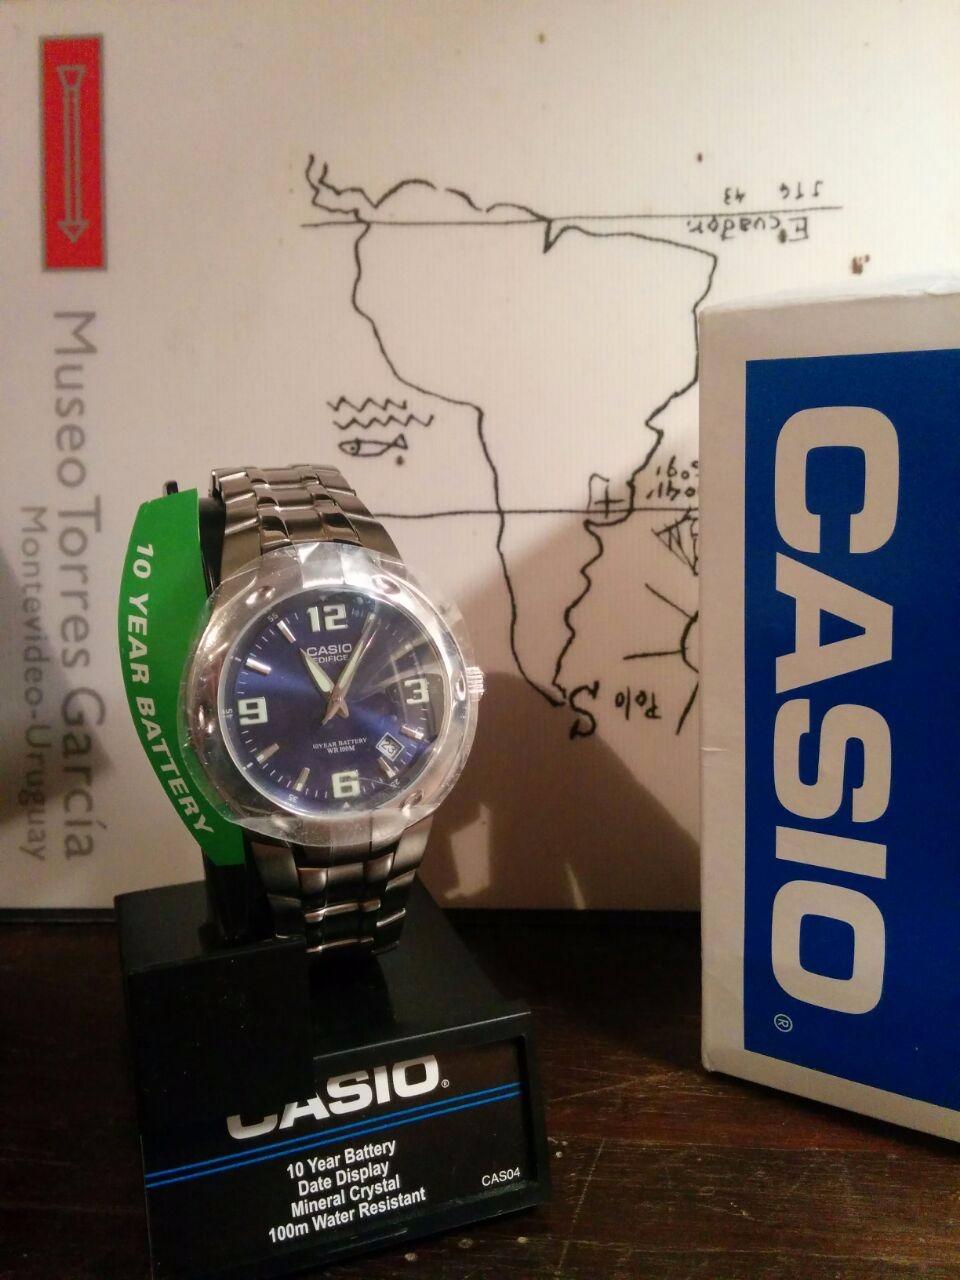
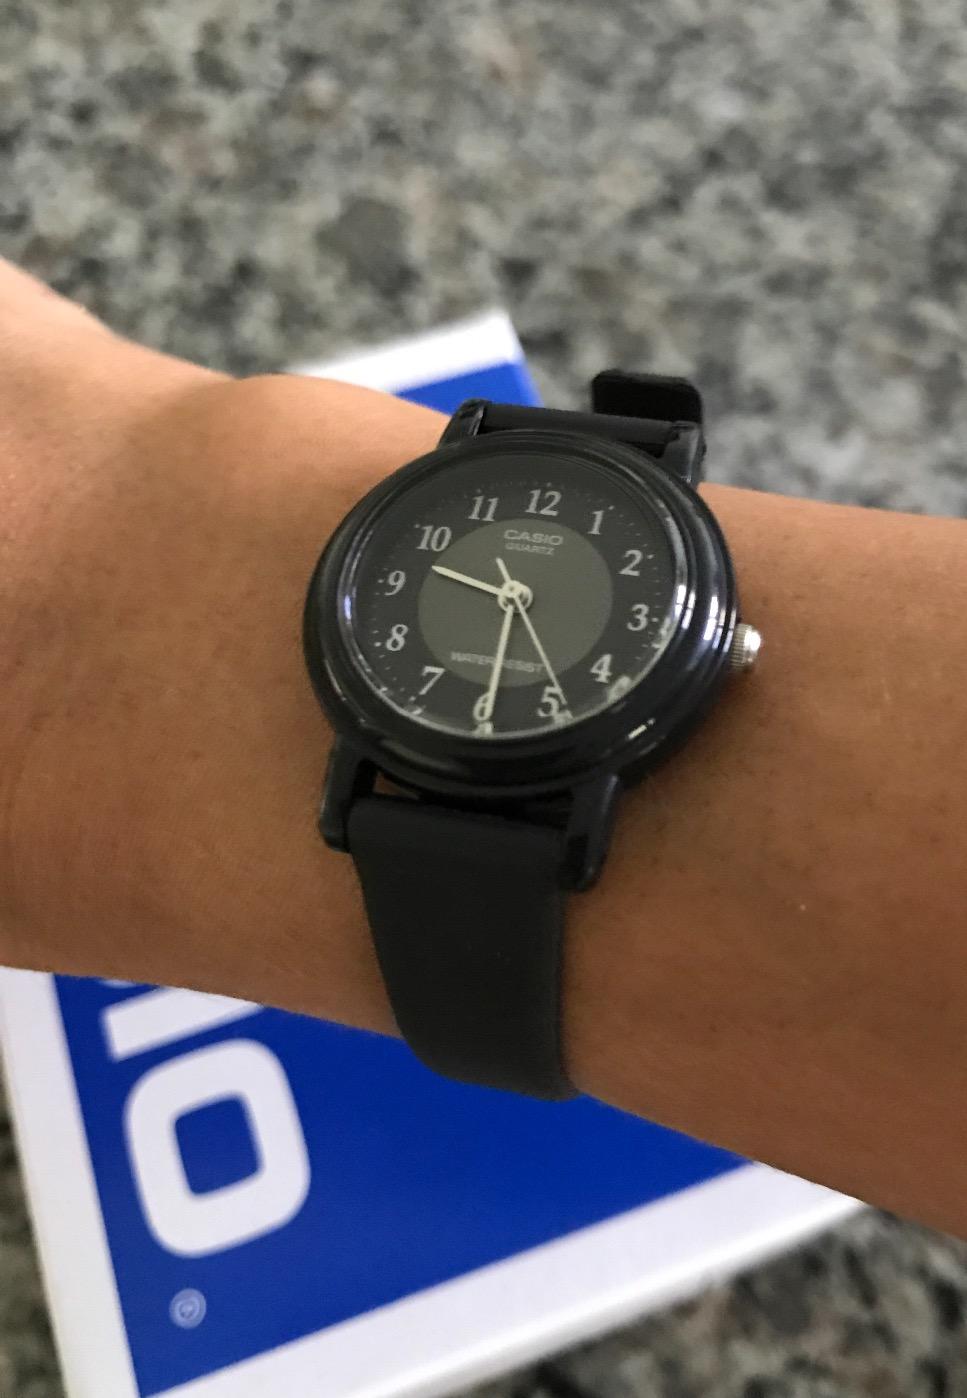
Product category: accessories_watch
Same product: no